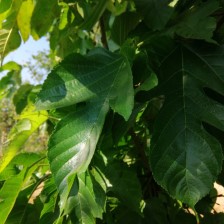
Variety: RedKing